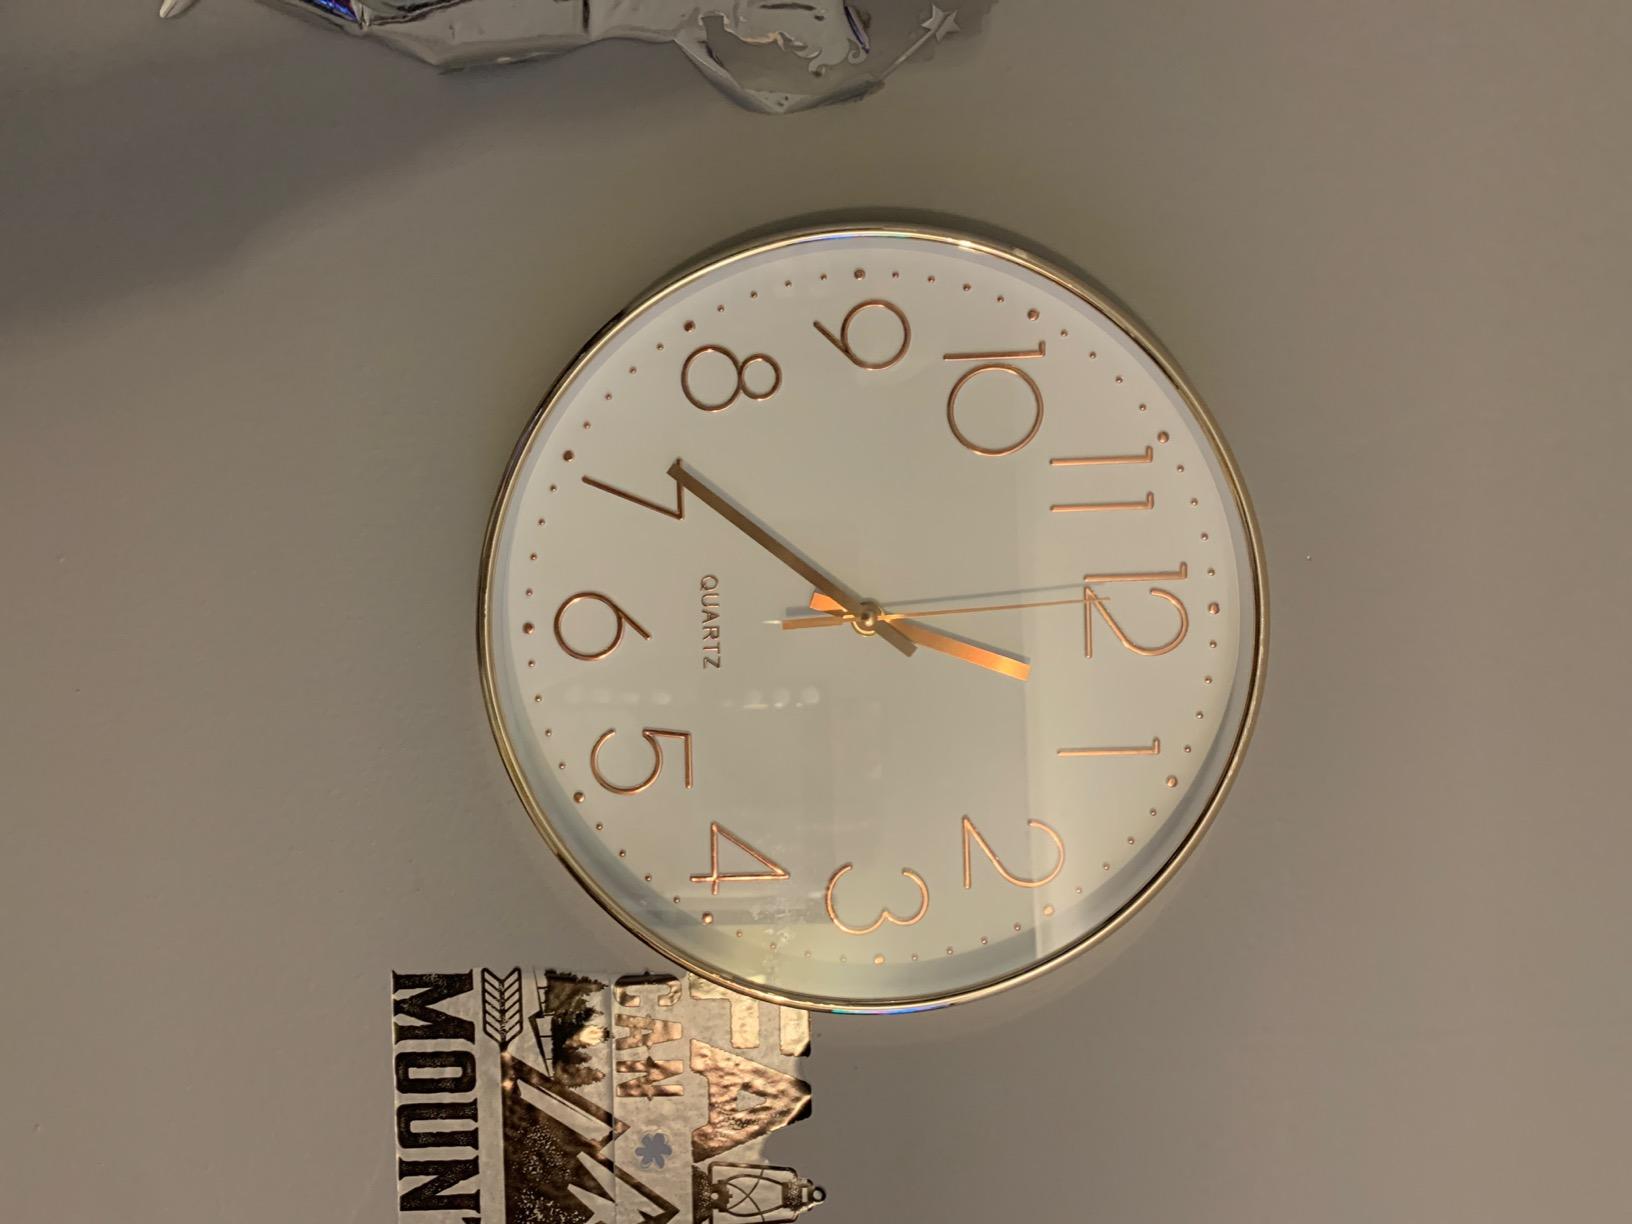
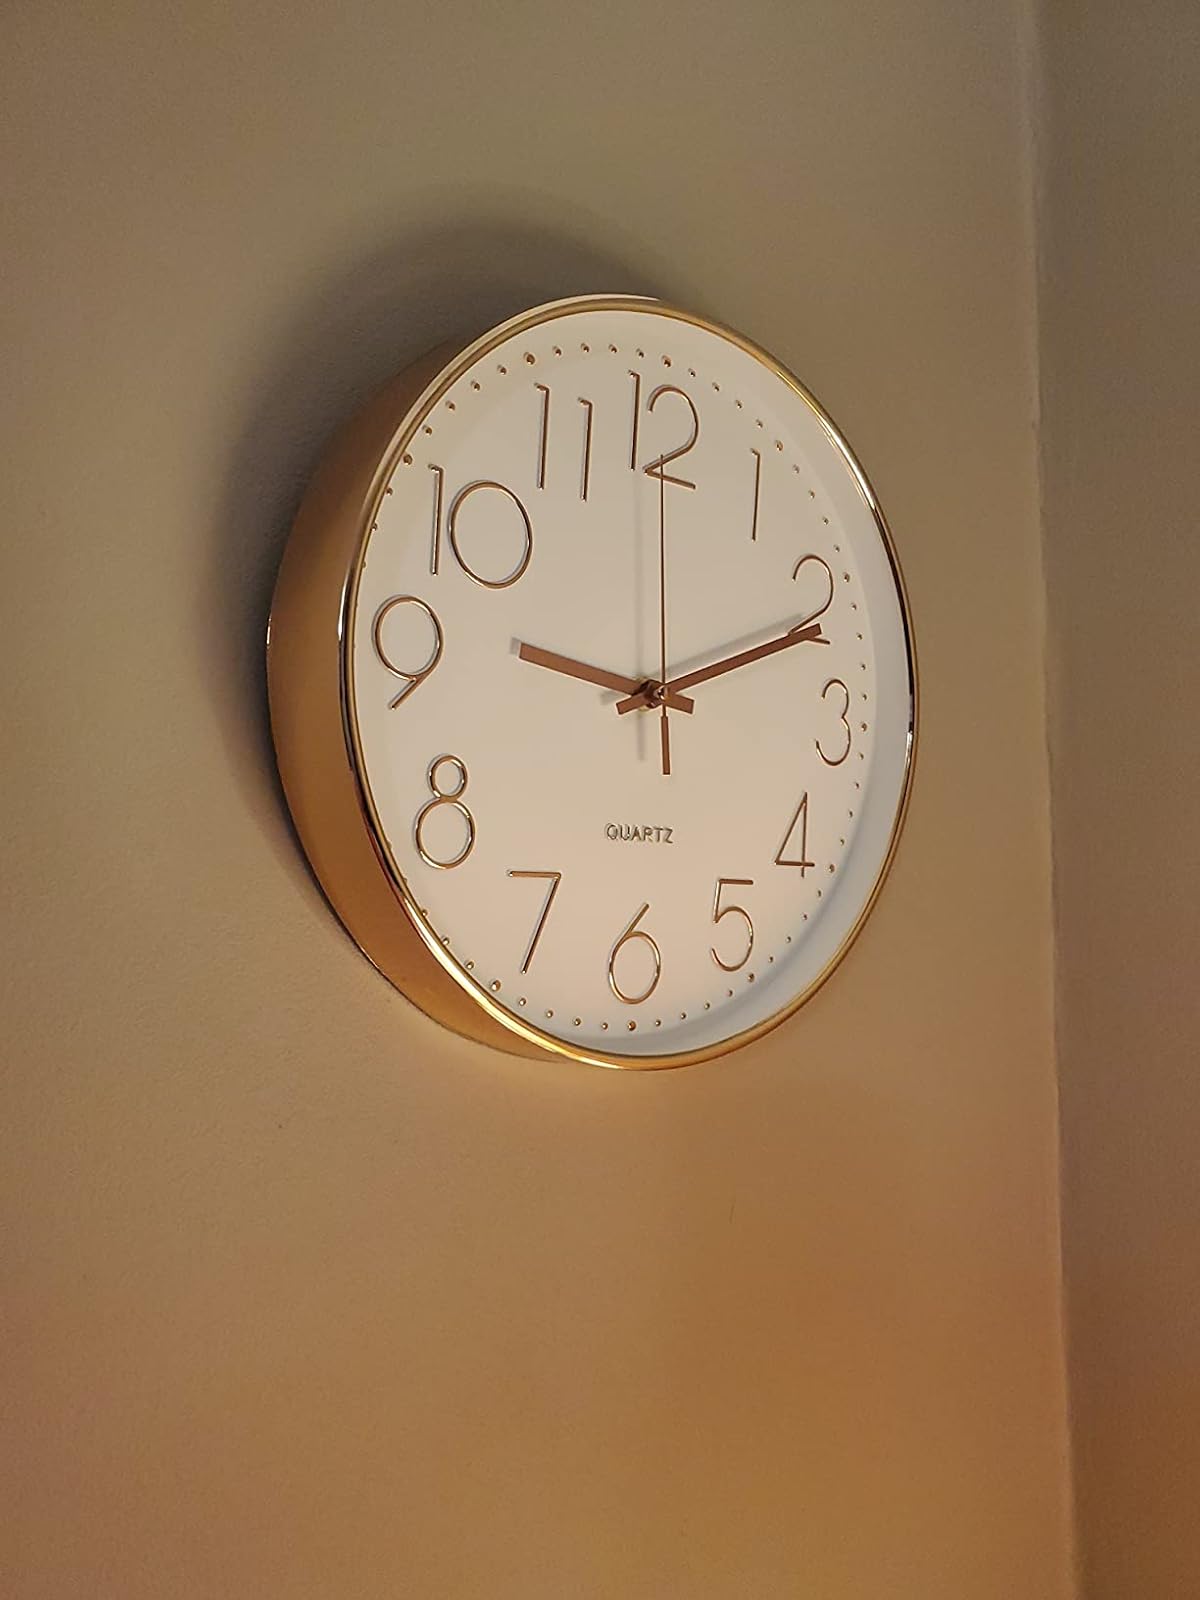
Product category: clock
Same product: yes